Spring Hill, East Cowes

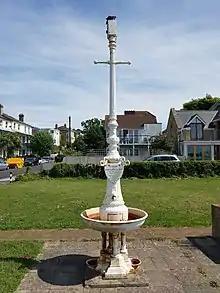
Shedden Memorial

Like Robert Shedden and his brother, Bridger Goodrich, William became a privateer using more of the family ships. In October 1778, with his sloop, the 'Lady Dunmore', Captain William Goodrich captured a brigantine called the Bold Defence, bound for Baltimore. The ship 'Lady Dunmore' was named after the wife of Lord Dunmore, the Governor of Virginia. Around the same time, William also captured an armed schooner called Liberty, which put up some resistance, killing one man and wounding two others. However, Goodrich's men, boarded the Liberty with their cutlasses in their teeth and captured her.